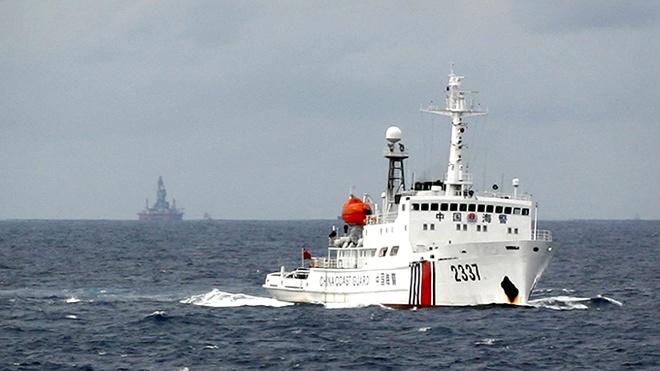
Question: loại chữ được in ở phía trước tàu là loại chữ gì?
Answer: chữ hán